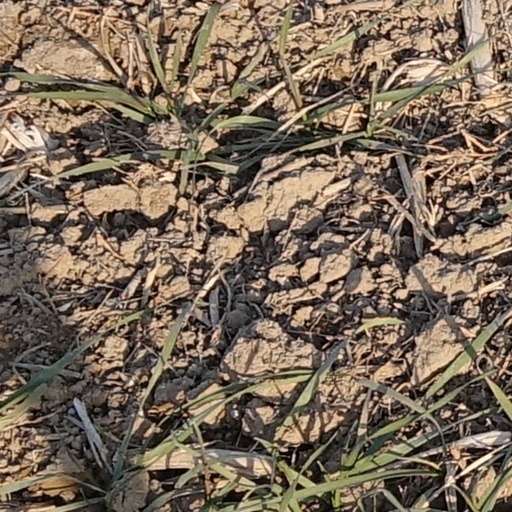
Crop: wheat